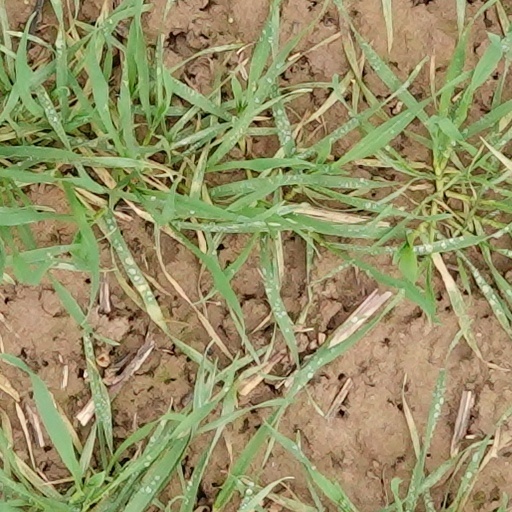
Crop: wheat